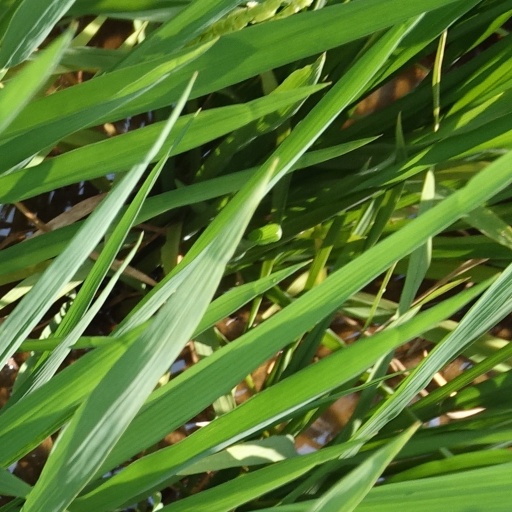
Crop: rice